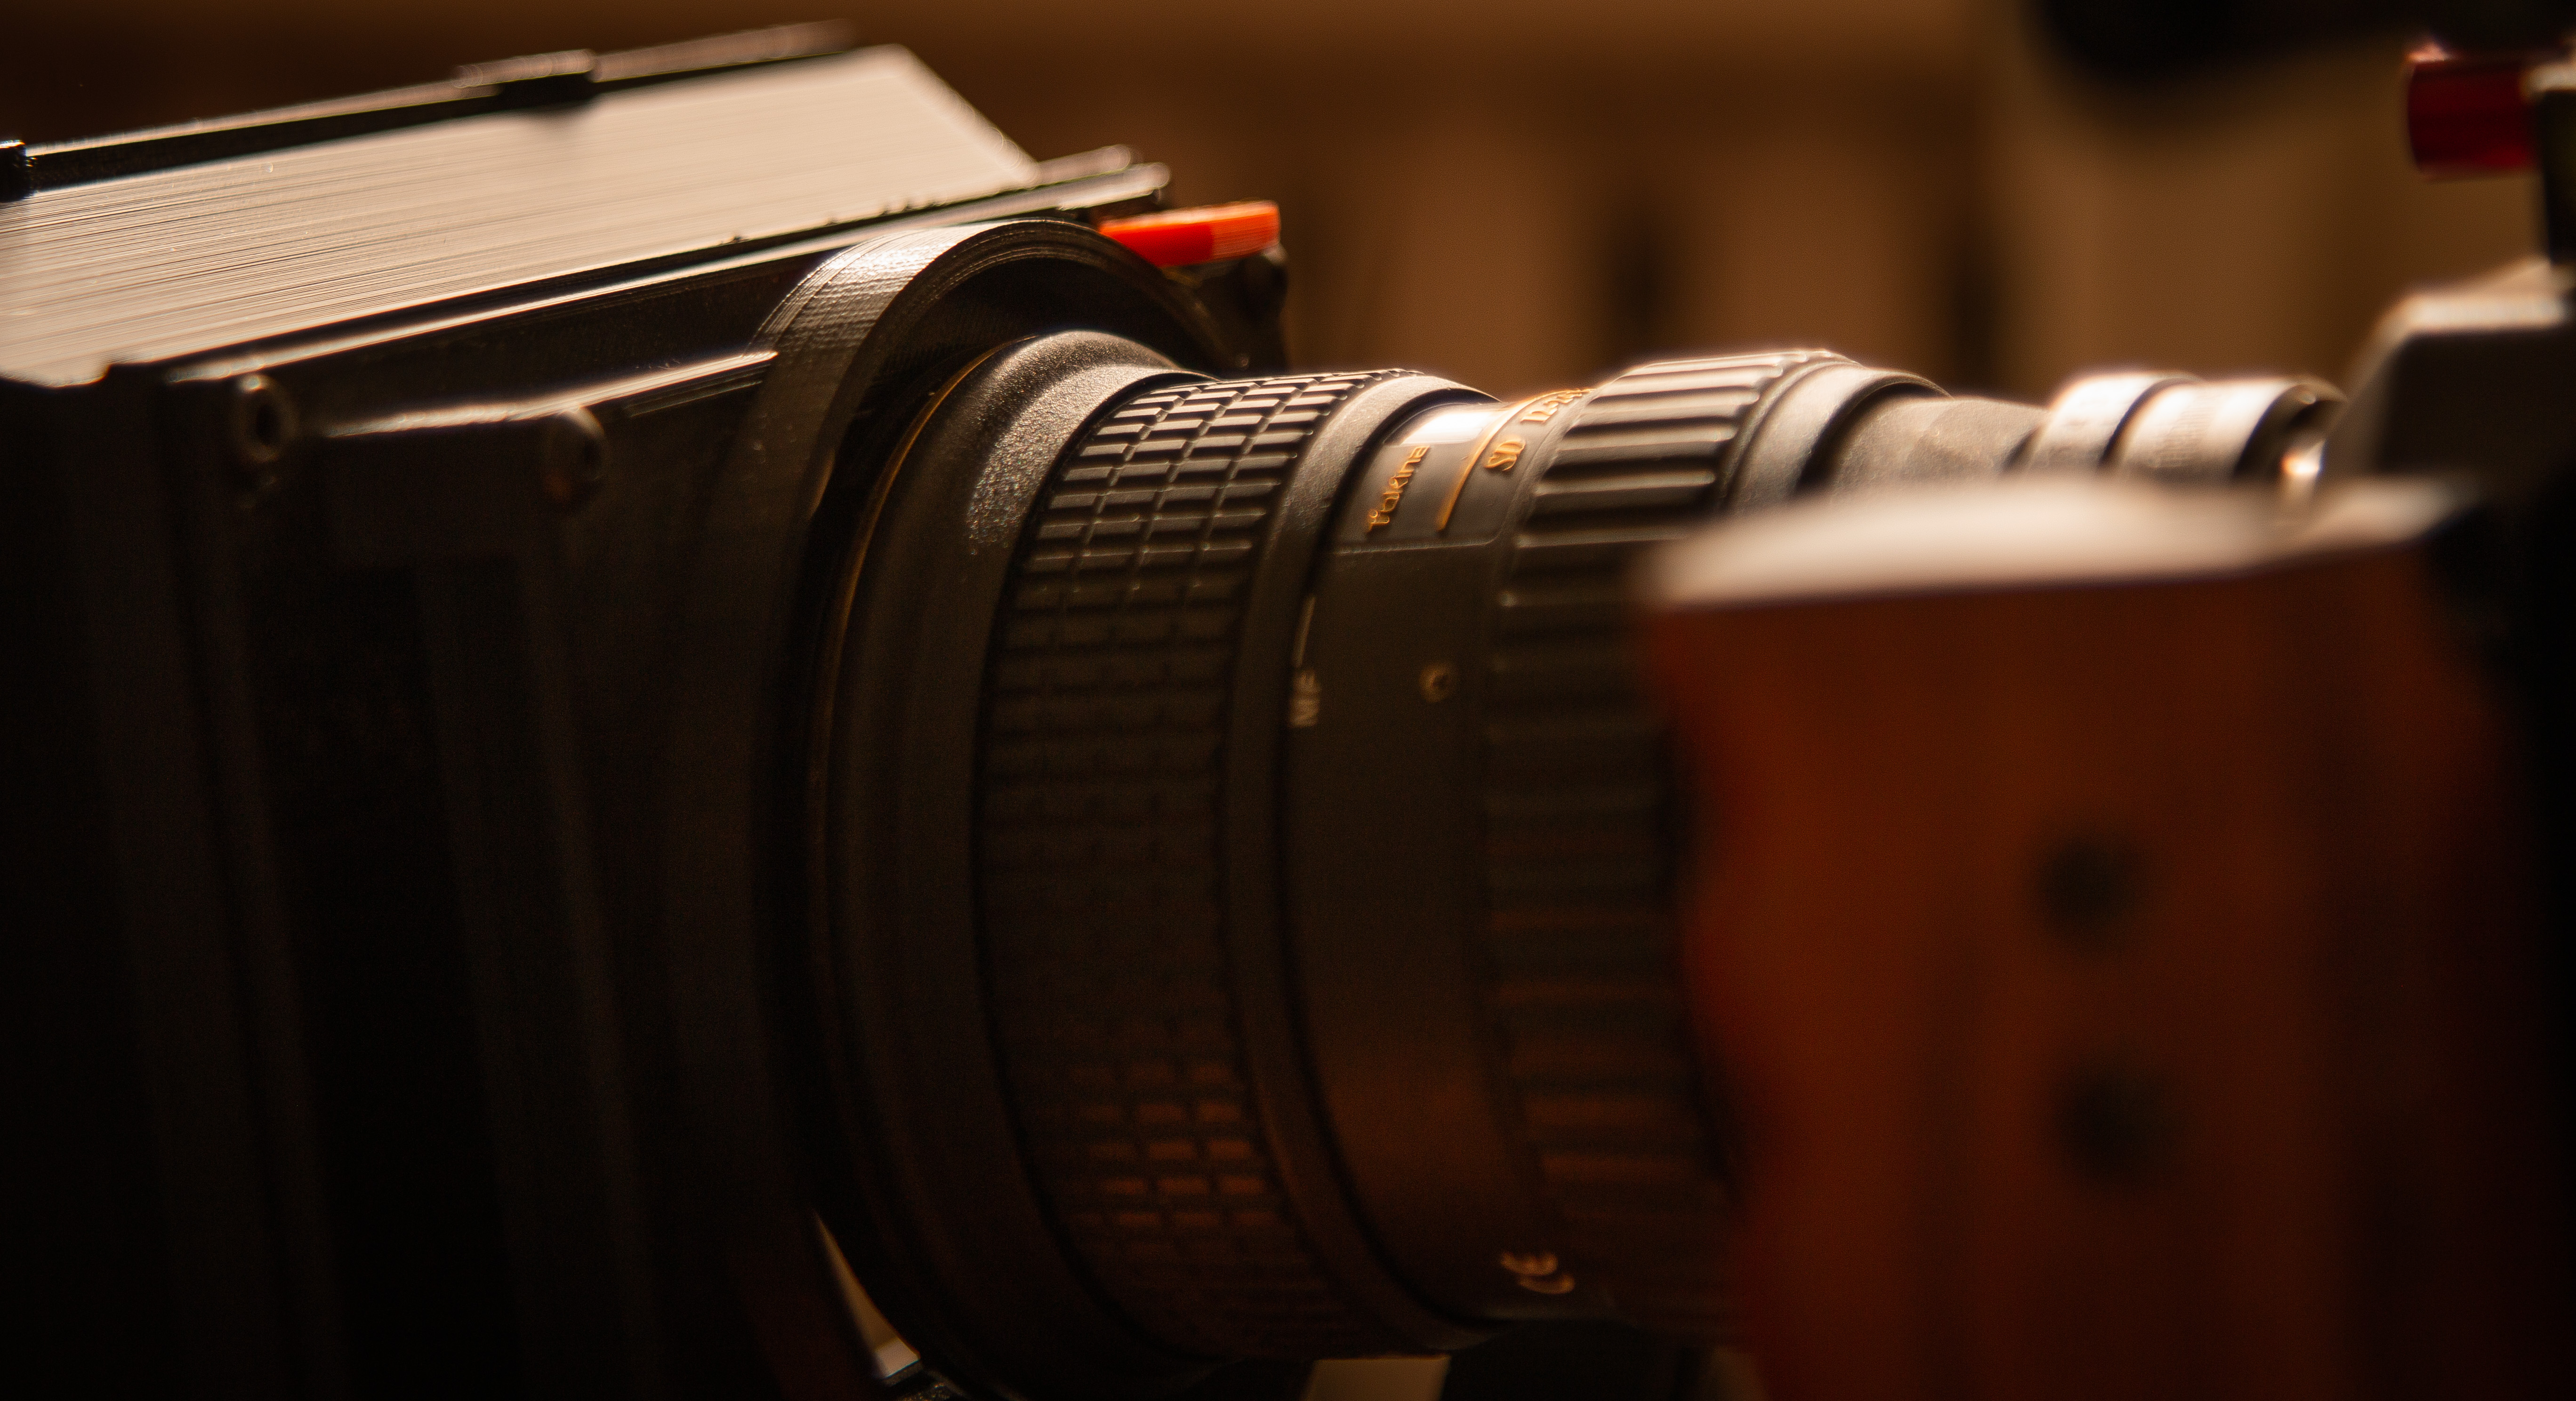
camera, video, cinema camera, movie camera, warm, orange, magic, vibe, mood, black, lens, texture, digital camera, reflex camera, camera lens, mirrorless interchangeable lens camera, Point and shoot camera, flash photography, digital slr, camera accessory, single lens reflex camera, film camera, cameras optics, gadget, teleconverter, audio equipment, optical instrument, macro photography, multimedia, still life photography, event, lens hood, font, room